Charles R. Forbes

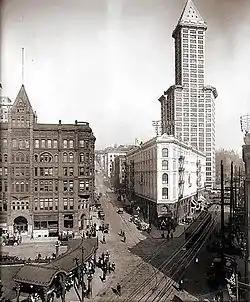
Forbes had family, business, and political ties in the Pacific Northwest. Seattle Washington, "1917"

After leaving the Army, Forbes engaged in construction work in the Pacific Northwest, moving to Seattle, where he became active in state politics. He married and had a daughter. In 1912, Forbes and his family moved to Hawaii, at that time a United States territory, and worked at the Pearl Harbor naval station as an engineer for the next five years. While in Hawaii, he served in four federal government appointments as Commissioner of Public Works, Chairman of the Public Service Commission, Chairman of the Harbor Commission and chairman of the Reclamation Commission, appointed by President Woodrow Wilson. While in Hawaii, Forbes became acquainted with vacationing senator Warren G. Harding, a meeting that would eventually change both of their lives. His charismatic personality and hospitality created a positive impression with Harding, and soon the two became close friends, as did their wives.